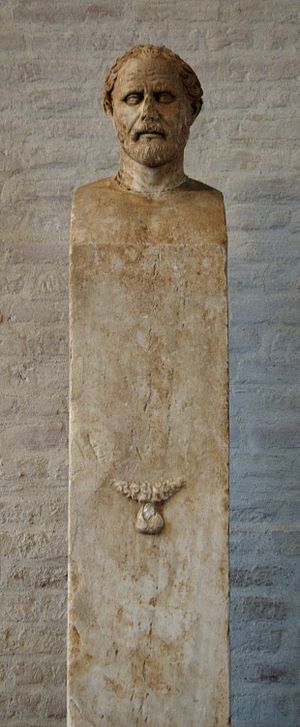
Herma
Græsk herme, formentligt af Demosthenes, fra Athen.
Herma er en firkantet stensøjle, ofte med hovedet af guden Hermes øverst, og tilhører de ældste typer kultstruktur fra oldtidens Grækenland. Oprindeligt drejede det sig kun om en stenbunke. Hermes var beskytter af rejsende og handelsfolk. Hermae blev opstillet ved vejkryds og porte. Hærværk mod en herma blev regnet som en af de alvorligste former for blasfemi.